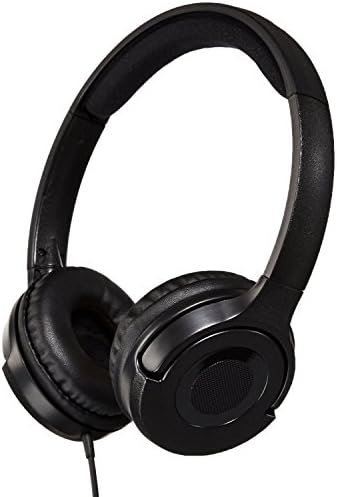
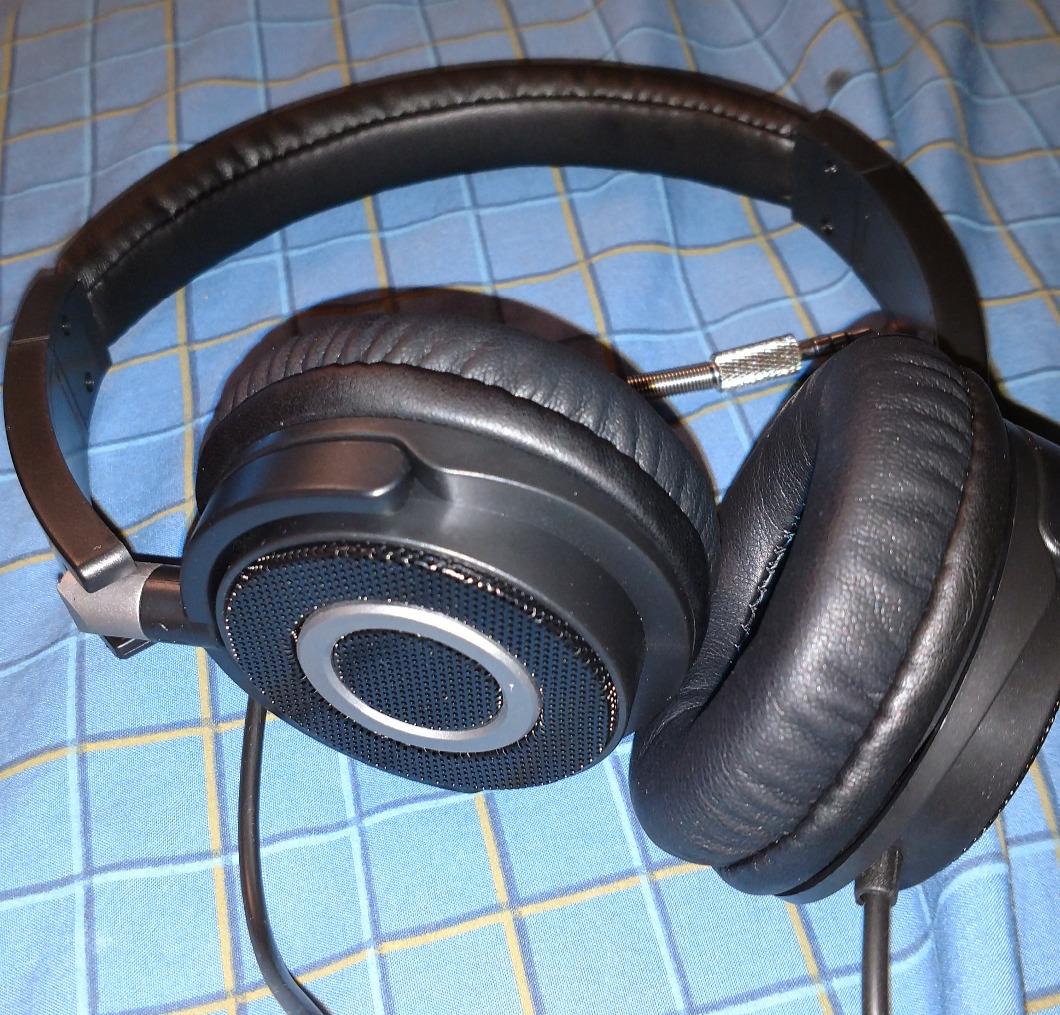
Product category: headphones
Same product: yes